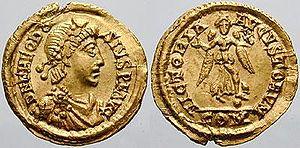
Flavius Honorius est fait co-empereur par son père Théodose Iᵉʳ dans la partie occidentale de l'Empire romain à partir de 393. Puis, par division effective à la mort de Théodose, il est empereur romain d'Occident de 395 à sa mort en 423. Son frère aîné, Flavius Arcadius, gouverna l'Empire romain d'Orient. Personnalité faible, Honorius est incapable de gouverner et ne parvient à régner près de trente ans que grâce au soutien de ses généraux successifs, à la faiblesse des usurpateurs qui se dressent contre lui et au prix de la cession définitive d'une partie de son Empire aux peuples qui l'ont envahi.